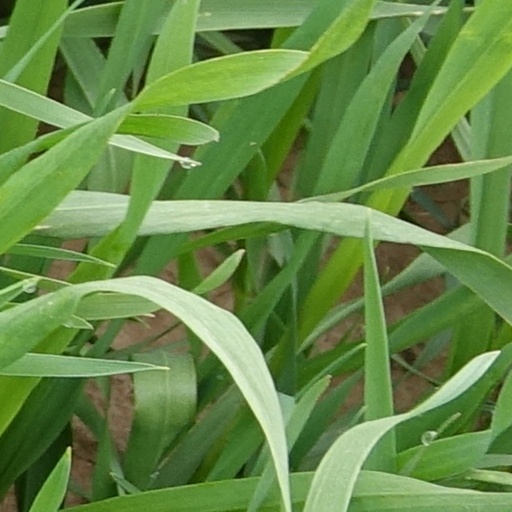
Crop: wheat